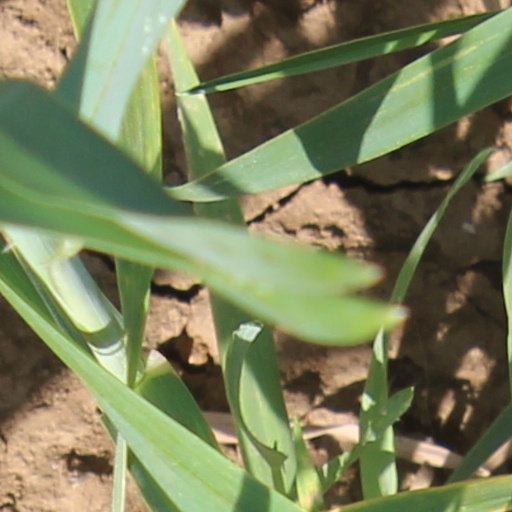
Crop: wheat